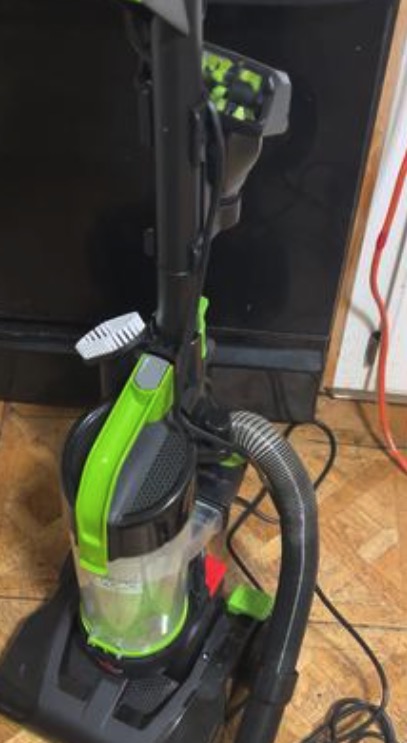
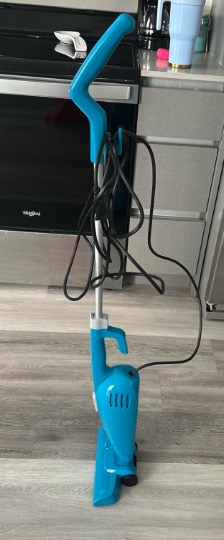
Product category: items_vacuum
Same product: no